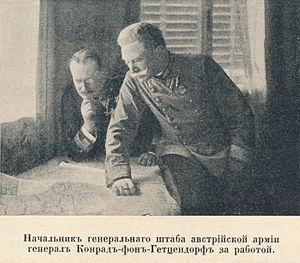
Le baron, puis comte Franz Conrad von Hötzendorf, né le 11 novembre 1852 à Penzing, dans la banlieue de Vienne en Autriche, et mort le 25 août 1925 à Bad Mergentheim, dans l'état libre populaire de Wurtemberg, était un aristocrate autrichien qui fut chef d'état-major de l'armée royale et impériale austro-hongroise de 1906 à 1918.